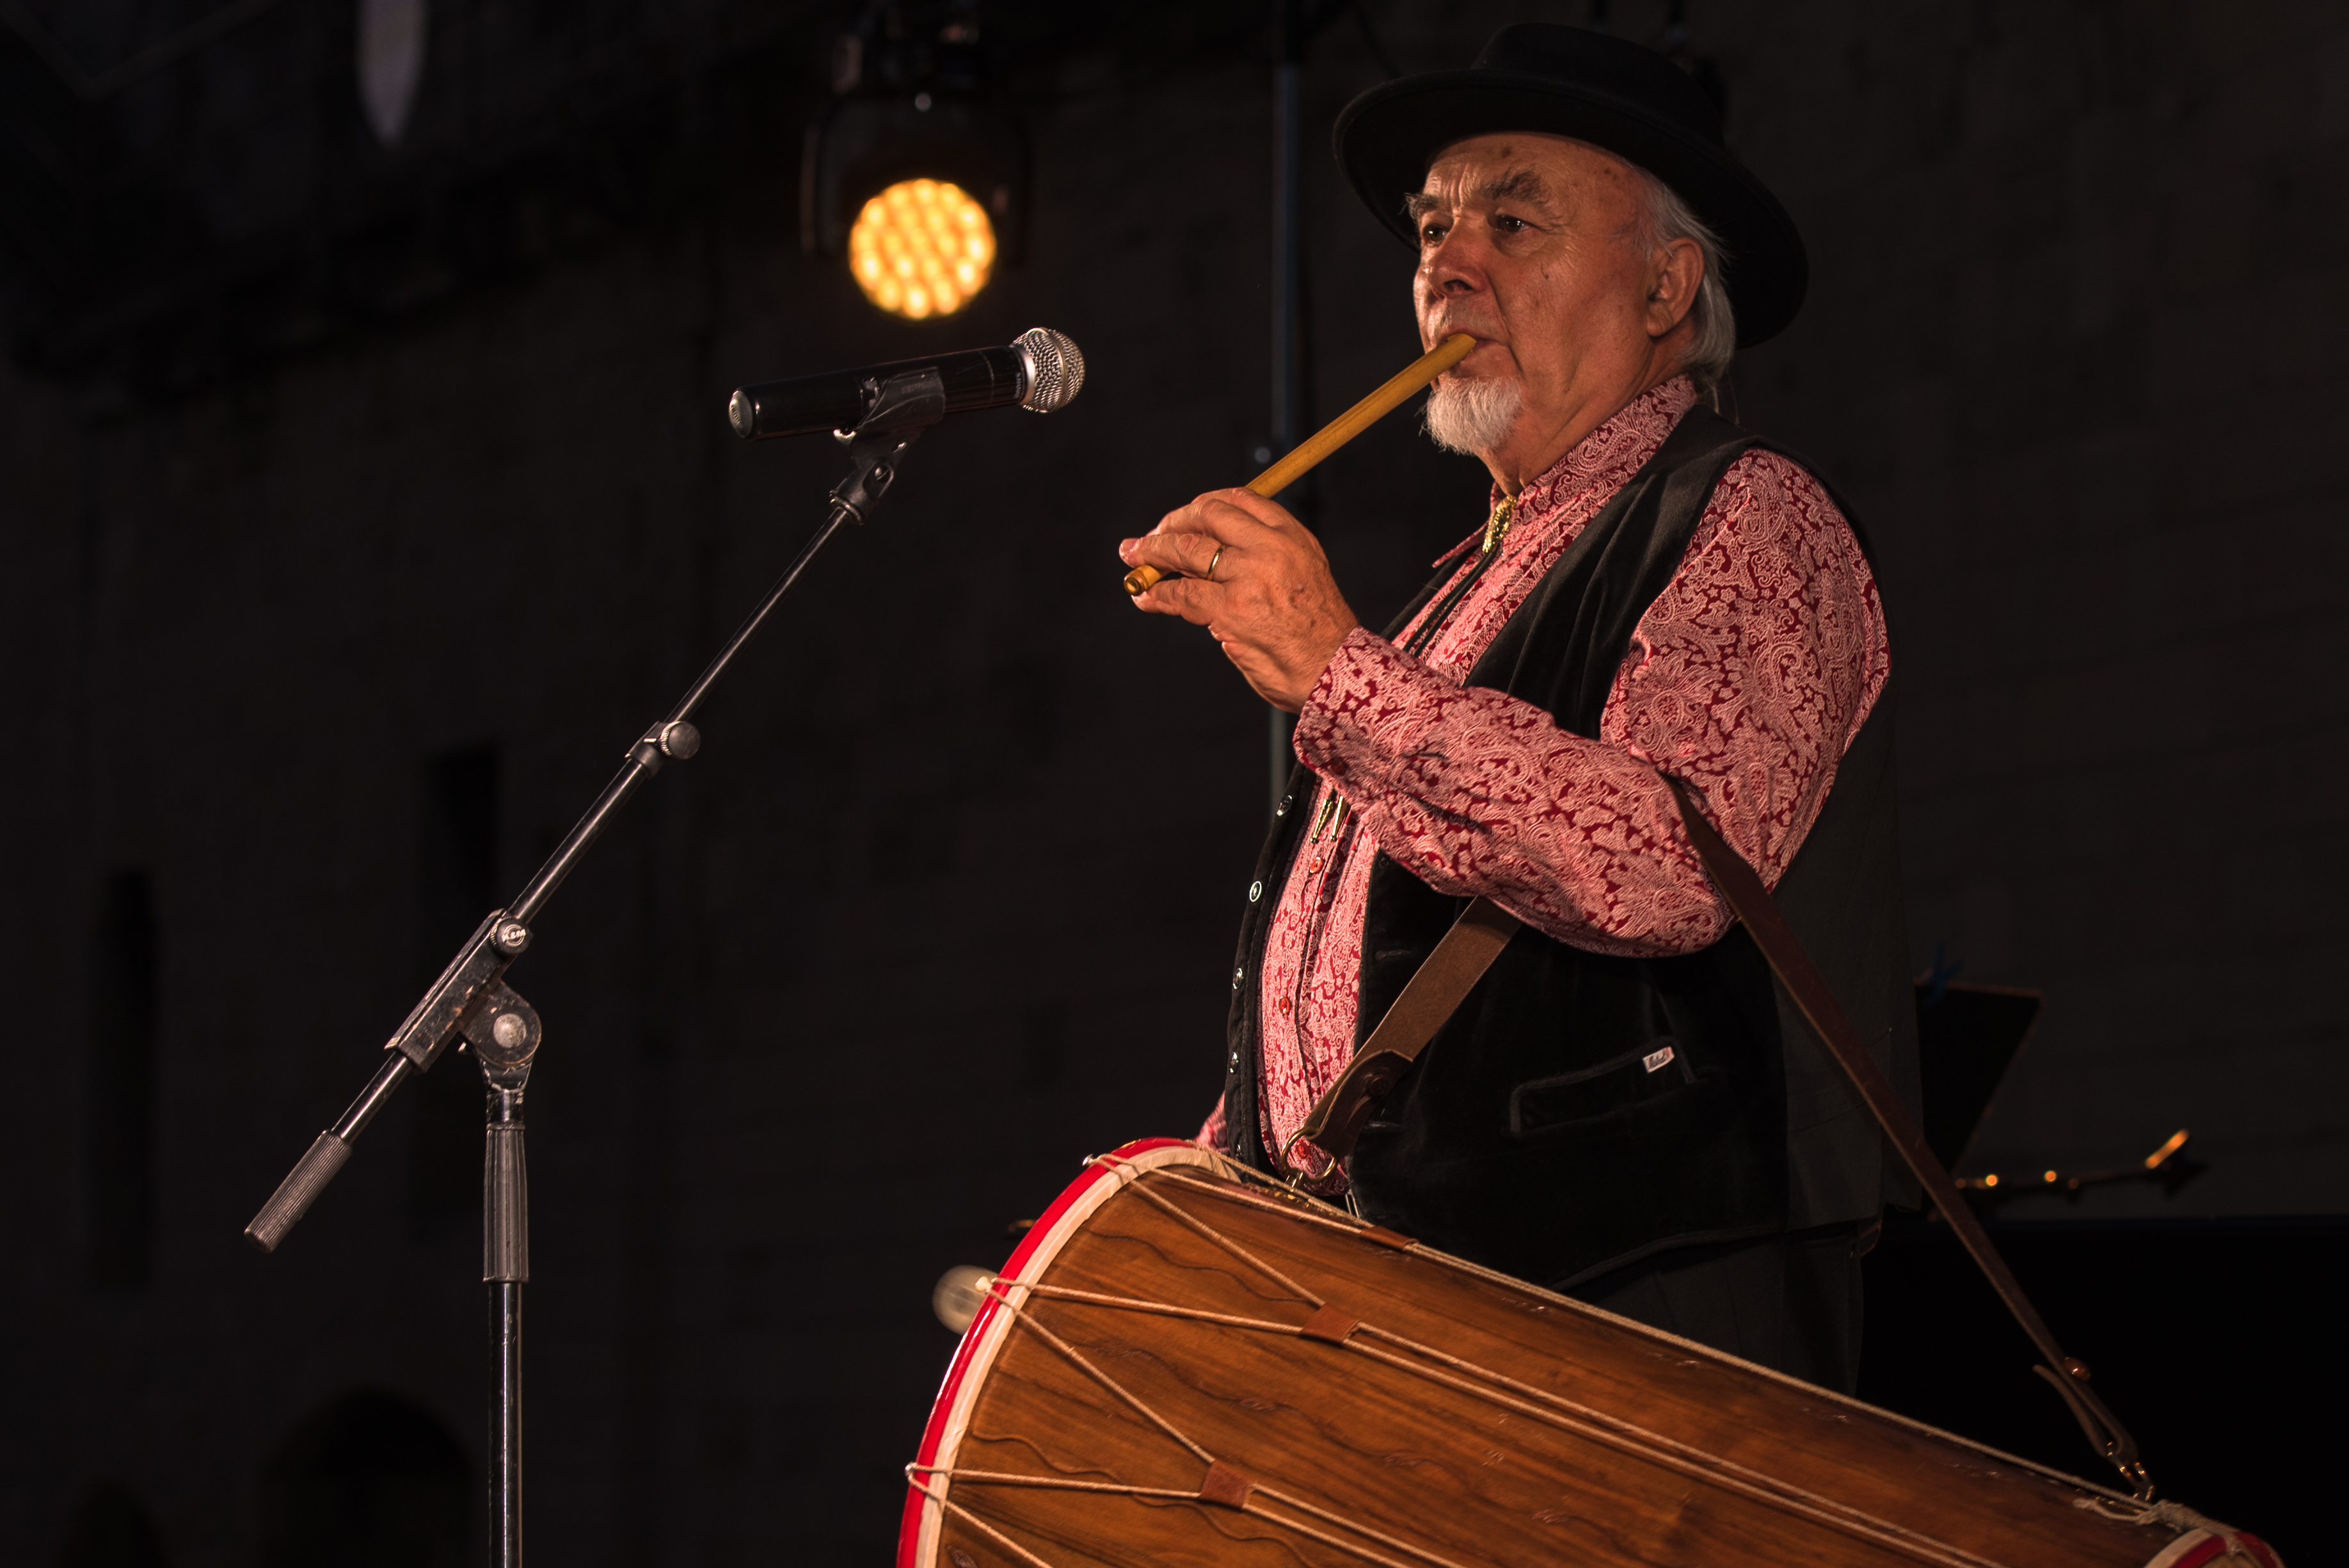
fife, musician, provence, provencal music, show, concert, music, string instrument, musical instrument, performance, musical instrument accessory, percussion, string instrument accessory, plucked string instruments, singing, folk instrument, bowed string instrument, guitar accessory, singer songwriter, performing arts, music artist, event